Gazebo Books

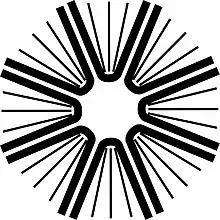
Gazebo Books' logo

Gazebo Books is an Australia-based independent publisher of literary fiction, non-fiction and poetry.